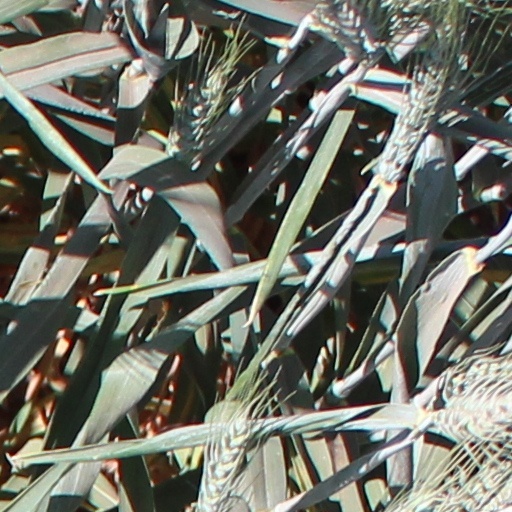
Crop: wheat